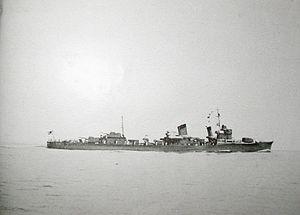
L'Hibiki était un destroyer de classe Akatsuki en service dans la Marine impériale japonaise et soviétique entre 1932 et 1953.